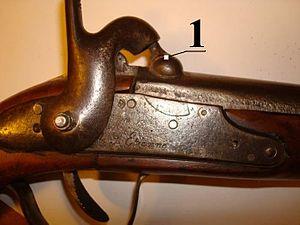
Photo d'une platine à percussion d'arme à feu ancienne.
Le fusil à poudre noire est la première arme moderne utilisée pour remplacer les armes de trait au premier quart du XIVᵉ siècle par la création de la couleuvrine à main, puis de l'arquebuse et du mousquet.
Ce lexique des armes à feu recense les termes et expressions techniques propres aux armes à feu. Il aborde également des notions historique ainsi que les évolutions liées aux progrès techniques.
Le chien, faisant partie des masses percutantes, est la pièce mécanique qui met le feu à la poudre dans les armes à feu anciennes ou qui sert à percuter l’amorce de la cartouche dans les armes plus modernes. Sur les armes munies de chargeurs, le chien est remplacé par le marteau, qui lui va permettre la mise à feu grâce à son action sur le percuteur.
Le tir sportif comprend des disciplines, gérées en France par la Fédération Française de Tir et, au niveau mondial, par différentes fédérations internationales parmi lesquelles l'International Shooting Sport Federation pour les disciplines Olympiques, l'International Practical Shooting Féderation pour le tir sportif de vitesse ou l'International Crossbow Shooting Union pour l'arbalète.